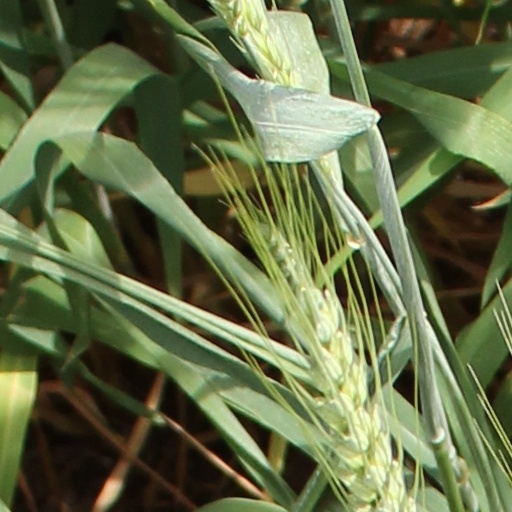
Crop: wheat